Richmond, California

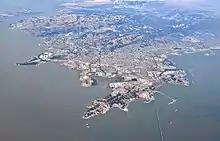
Aerial view of Richmond from the west, with the Richmond–San Rafael Bridge, the Port of Richmond, and the petroleum ship terminals

The public schools in all portions of Richmond are administered by the West Contra Costa Unified School District, formerly the Richmond Unified School District. There are also many private schools, mostly Catholic schools under the authority of the Diocese of Oakland.